Yair Nossovsky

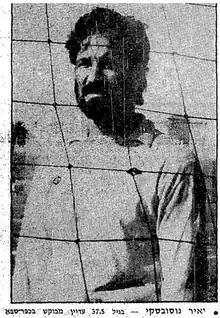

Yair Nossovsky (born 29 June 1937) is an Israeli former international footballer who competed at the 1970 FIFA World Cup, having previously played for the Israel national team during the 1966 World Cup qualifying campaign.